Bodybuilding at the 2001 World Games – Men's 75 kg

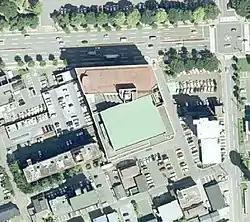
Akita City Culture Hall

The men's 75 kg event in bodybuilding at the 2001 World Games in Akita was played from 18 to 19 August. The bodybuilding competition took place at Akita City Culture Hall.